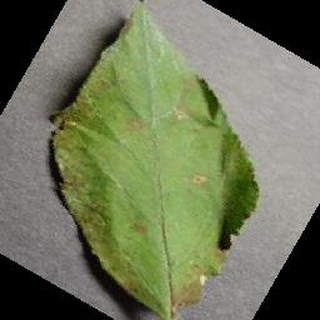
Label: apple_cedar_apple_rust